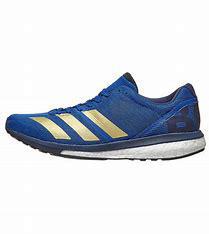
Brand: Adidas
Model: Adizero Boston 8